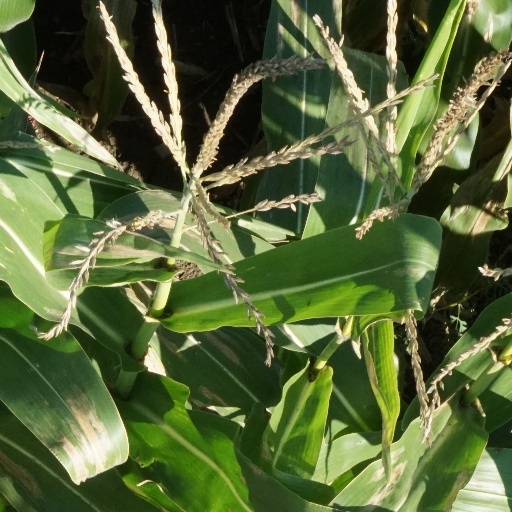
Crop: maize; corn